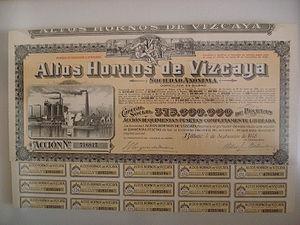
Barakaldo en basque ou Baracaldo en espagnol, est une commune de Biscaye dans la communauté autonome du Pays basque en Espagne.